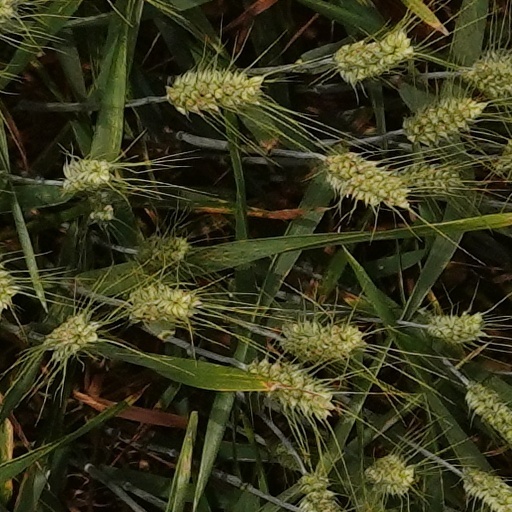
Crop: wheat